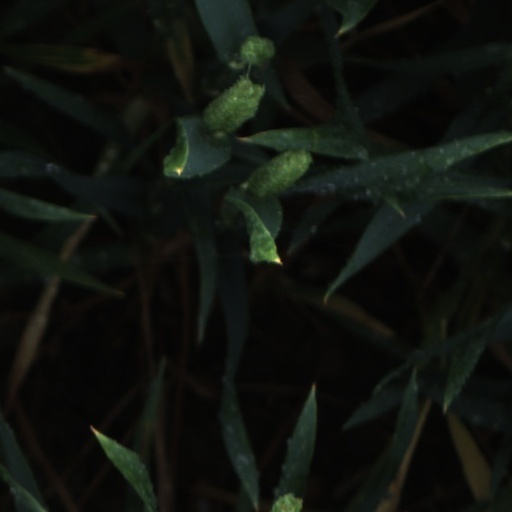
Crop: wheat